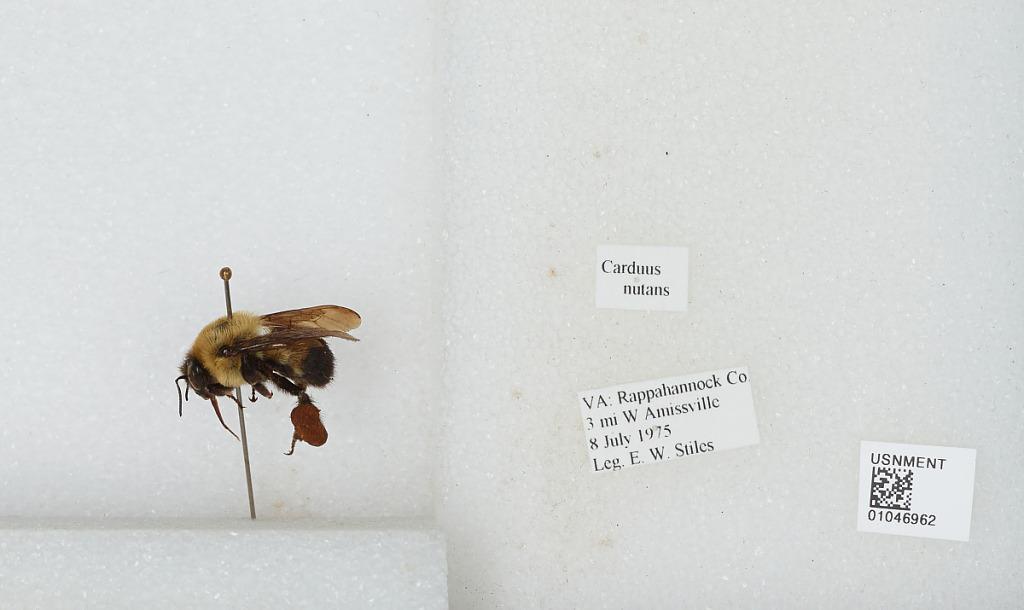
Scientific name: Bombus sp.
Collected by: E. Stiles
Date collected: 1975-7-8
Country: United States
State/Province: Virginia
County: Rappahannock
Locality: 3 miles West of Amissville
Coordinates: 38.6958, -78.0383